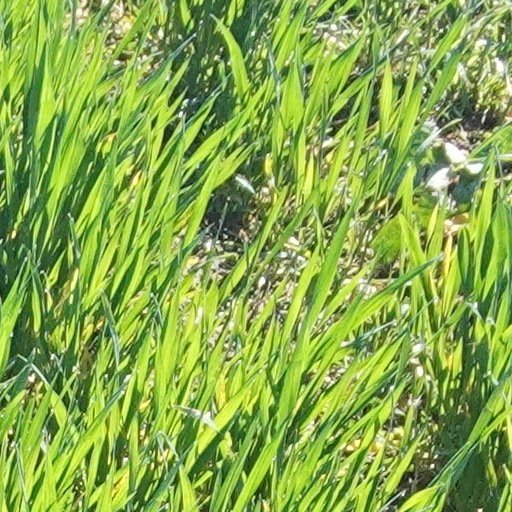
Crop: wheat